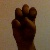
The image shows a hand gesture representing the letter 'E' in Indian Sign Language.